Sicilian vowel system

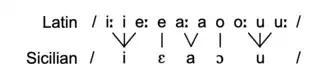
Sicilian vowel changes from Latin.

The ambivalent nature of Sicilian vowel development has resulted in various attempts to determine whether the vowels developed as in Italo-Western languages or as in Sardinian, with the subsequent merger to and . Calvano argued that Sicilian is an Italo-Western language, given the observation that Sicilian vocalism, but not Sardinian vocalism, is predictable from that of Italo-Western. Lausberg posited that Sicilian vocalism arose as a variation of the Italo-Western development by merging lax, high vowels with tense, mid vowels to lax, high vowels, followed by the merger which is peculiar to Sicilian. Bertoni, whose work was taken up again in Schiaffini (1957), argued that Sicilian had an intermediate Sardinian development on the basis of thirteenth-century texts. Hall grouped Sicilian along with Sardinian: "The earliest group [Southern Romance] to split off [from Proto-Romance] through not sharing in the merger of "ĭ" and "ē", involved Sardinian, Lucanian and Sicilian... Proto-Italo-Western was then defined as the "intermediate stage that was the parent of the Romance languages not included in the Southern or Eastern groups."